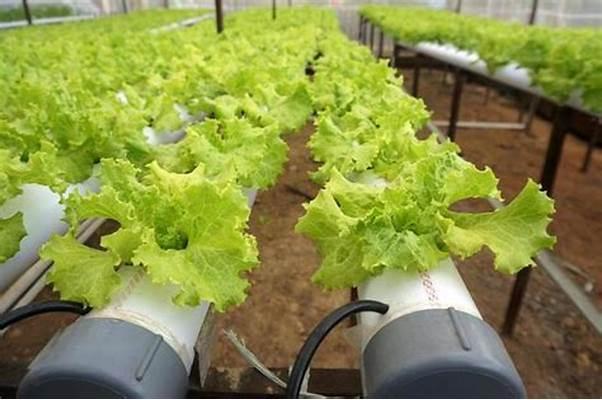
Kilimo cha kisasa, kilimo hichi hutumika maeneo ya mijini ambapo mkulima huweza kupata mazao mengi ndani ya muda mchache. Katika kilimo hichi mazao hupata virutubisho pamoja na maji, kupitia mipira midogomidogo iliyoingizwa ndani ya mizizi ya mimea.